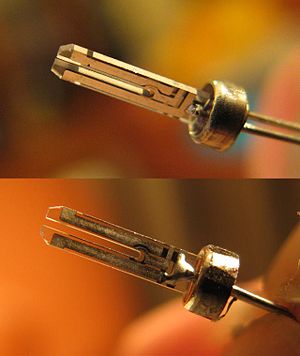
Kvartskrystal resonator
Metaliseringselektrodeflader på begge sider af gaffel slebent krystal. Formentlig kvartsur krystal på 32,768 kHz.
En kvartskrystal resonator eller kortere et krystal er i elektroniksammenhænge en komponent, som indeholder kvarts med en piezoelektrisk effekt formet som en plade, skive eller gaffel. Herefter forsynes det med to elektroder, eksterne tilledninger/terminaler og indbygges i et beskyttende hus.